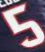
Number: 5